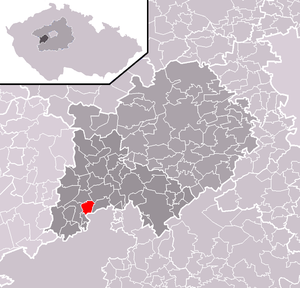
Hvozdec est une commune du district de Beroun, dans la région de Bohême-Centrale, en République tchèque. Sa population s'élevait à 252 habitants en 2020.